Describe the emotion expressed in this image:  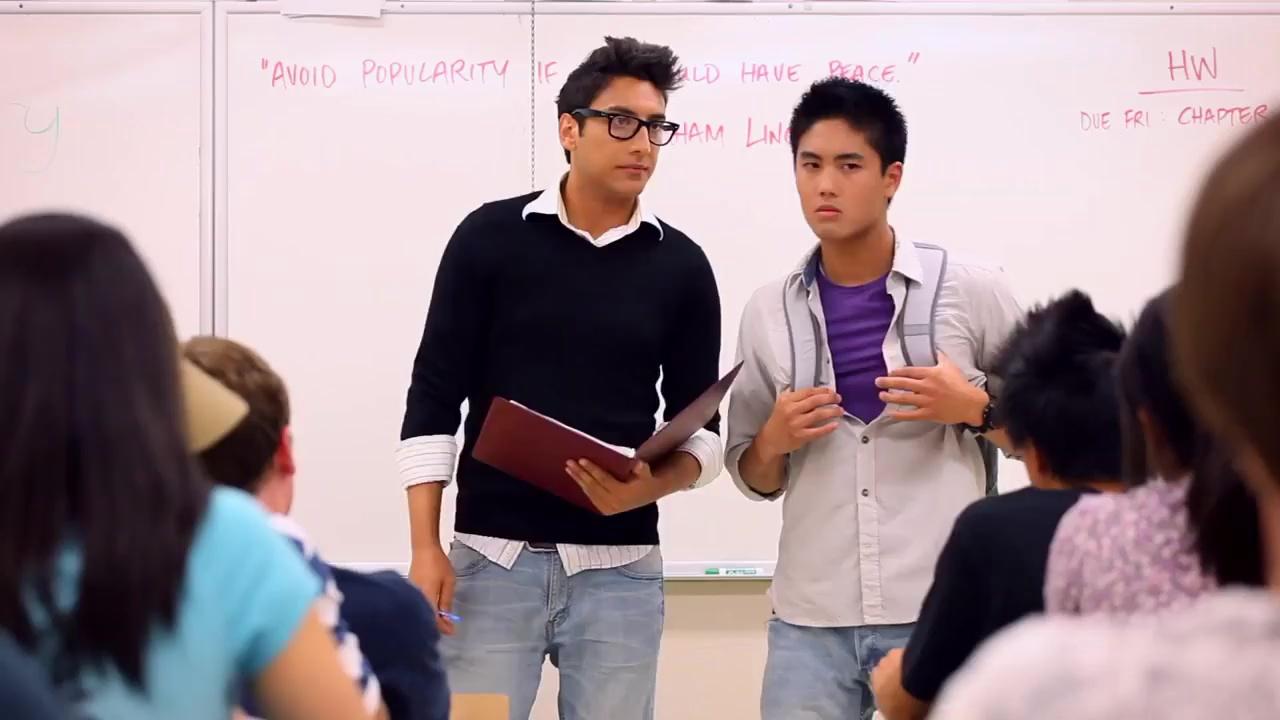
This person displays Suffering, valence and arousal with moderate intensity.